Dienst Speciale Interventies

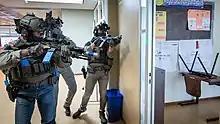
Intervention Department operators armed with HK416 and SIG MCX rifles during training

The Intervention Department (Dutch: "Afdeling Interventie, AI") is a mixed unit consisting of both law enforcement and military operators, which main tasks are to conduct the arrest of terror suspects and organised crime figures, and to neutralise ongoing terror attacks. The mixed unit consist of approximately one third operators of M-Squadron (NLMARSOF) and the Korps Commandotroepen, one third operators of the police ATs and one third AT operators of the BSB. Operators of these units are attached to the Intervention Department for a period of time and are required to complete the AT and National Intervention Course beforehand.